Turmoil (2016 video game)

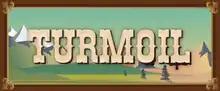

Turmoil is a simulation video game by Gamious released on June 2, 2016. It is available on Steam.